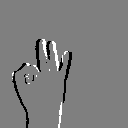
ASL letter: f